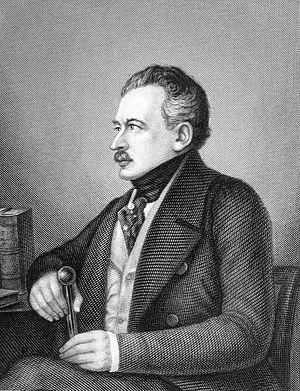
Le parti conservateur prussien naquit en 1848 de la réunion des associations politiques conservatrices de Prusse, comme le Verein zur Wahrung der Interessen des Grundbesitzes, et de députés ayant la même tendance comme Friedrich Julius Stahl et les frères Leopold von Gerlach et Ludwig von Gerlach, les rédacteurs en chef du Kreuzzeitung. À cause de ce journal le parti fut à partir de 1851 également désigné sous le nom de Kreuzzeitungspartei.
Le terme ère réactionnaire désigne en politique la période suivant immédiatement la révolution de mars 1848 dans les états allemands. Elle est marquée par le rétablissement de la Confédération germanique après l'épisode révolutionnaire et la mise en place du parlement de Francfort. C'est une période très conservatrice, caractérisée par la répression envers les hommes politiques libéraux et démocrates par les États de la confédération. Elle se termine en 1858.
La Conférence d'Olmütz — aussi connue sous le nom de traité d'Olmütz — est le nom d'un accord diplomatique qui a eu lieu le 29 novembre 1850 entre la Prusse, l'Autriche et la Russie qui mit fin aux tensions austro-prussiennes entre 1848 et 1850. Les conférences des représentants des trois pays ont eu lieu du 28 au 30 novembre 1850 à Olmütz. Par cette conférence, la Prusse abandonne l'Union d'Erfurt, c'est-à-dire la mise en pratique de la solution petite-allemande, et accepte le retour à la Confédération germanique sous commandement autrichien. Il est également connu sous le nom d'humiliation d'Olmütz, étant donné que le traité a été considéré par beaucoup comme une capitulation des Prussiens devant les Autrichiens.